Skyliner (roller coaster)

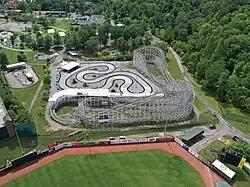
An aerial view of Skyliner in 2022

Skyliner is a wooden roller coaster located at Lakemont Park in Altoona, Pennsylvania. It first opened in 1960 at New York's Roseland Park, and was John C. Allen's first full-size coaster design. Roseland Park closed in 1985, and following the success Knoebels had in relocating the wooden coaster Phoenix, Lakemont Park followed suit. Skyliner reopened at Lakemont Park in 1987 after being moved from Roseland Park. Skyliner is an ACE Coaster Classic. The ride has not operated since 2023.